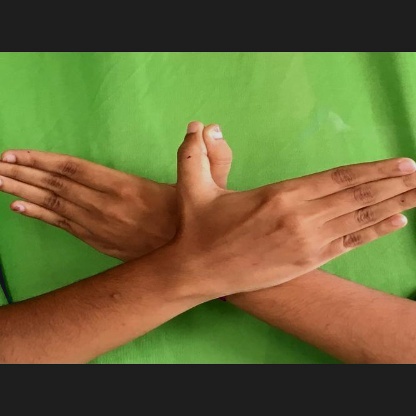
Mudra: Garuda